Hainburg an der Donau

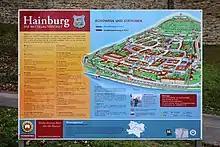
Information board about Hainburg

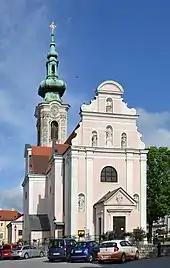
Philippus-und-Jakobus-Kirche in Hainburg

In 2001, there were 242 businesses and 29 agricultural and forestry businesses. There were 2,512 employed persons. The productivity rate was 45.07%. There were 70 unemployed persons.